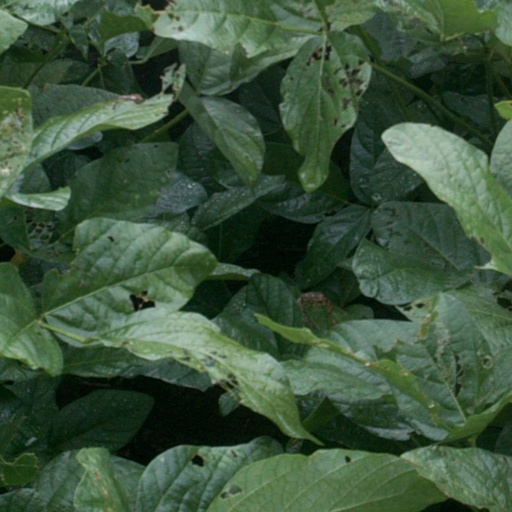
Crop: soybean